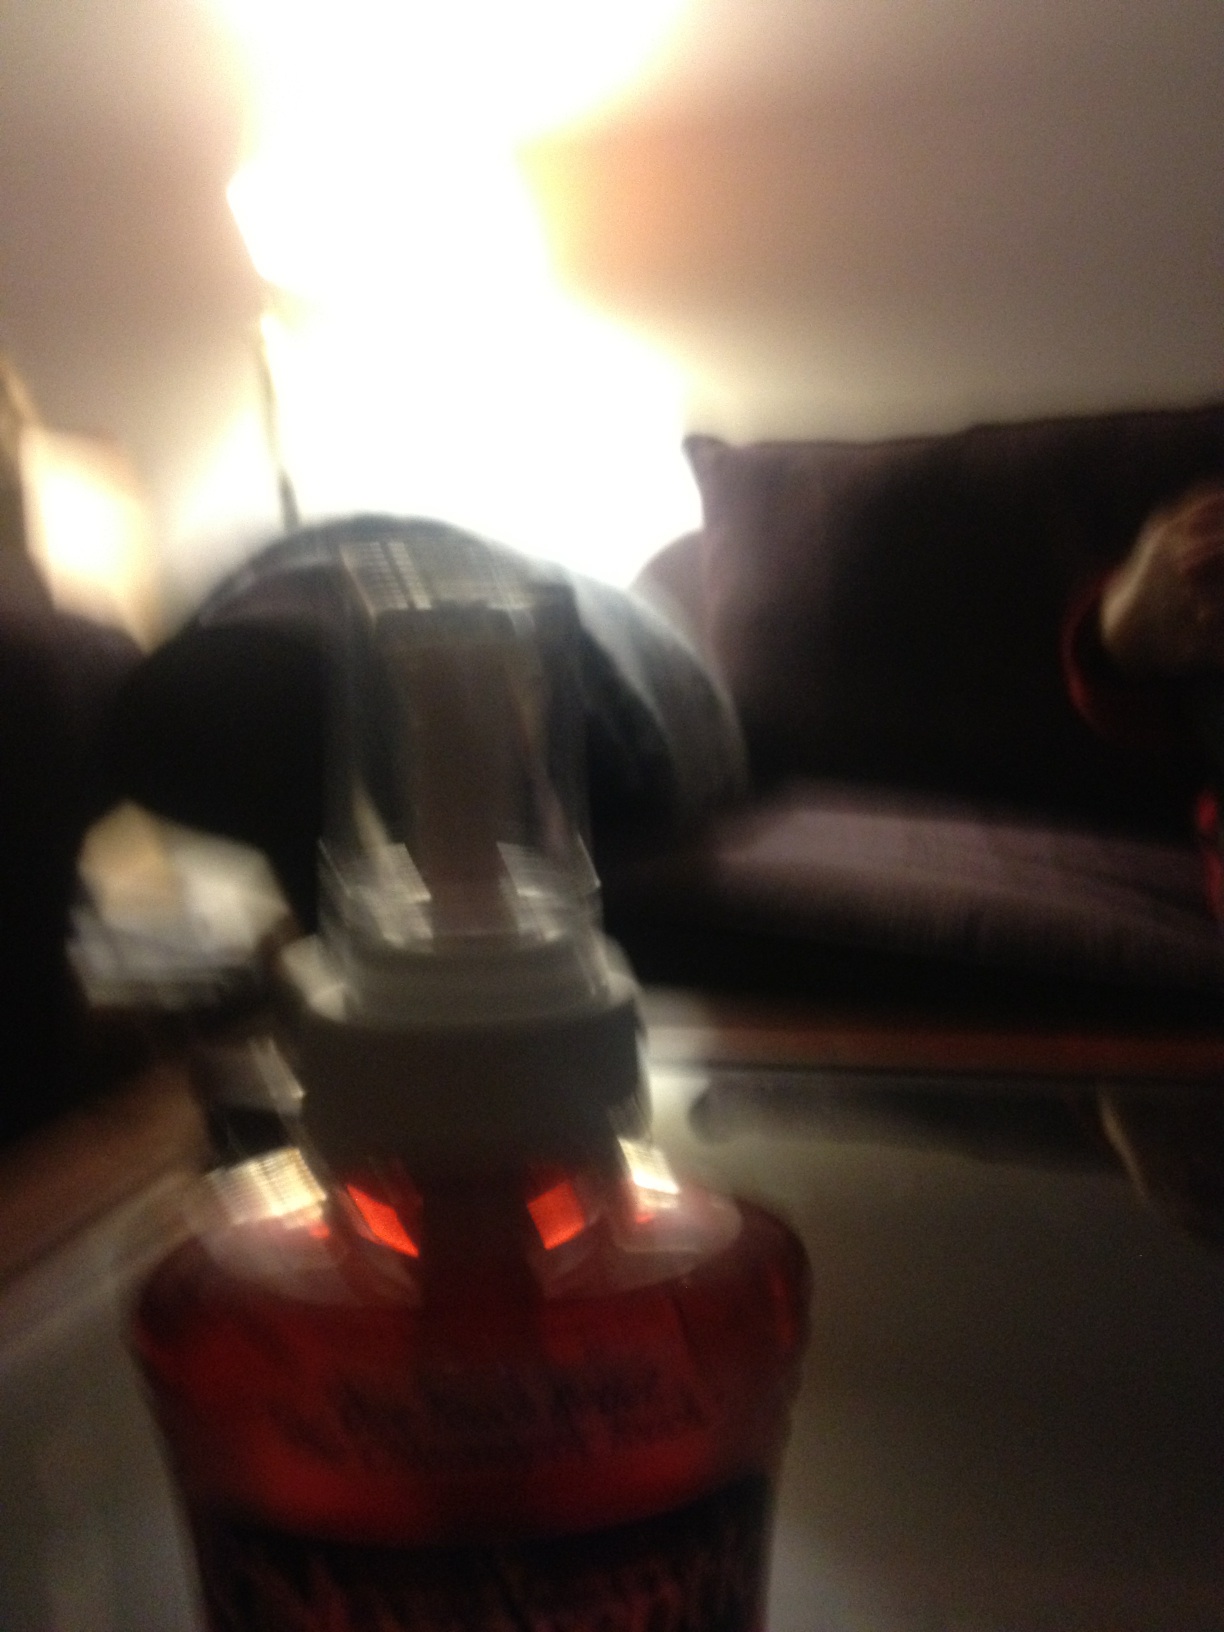Question: I'm not quite sure what this medication is. Would you please let me know what this is and what it's for?
Answer: unanswerable